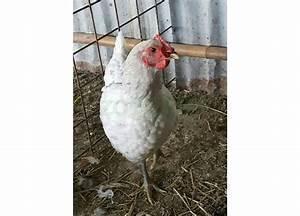
chicken